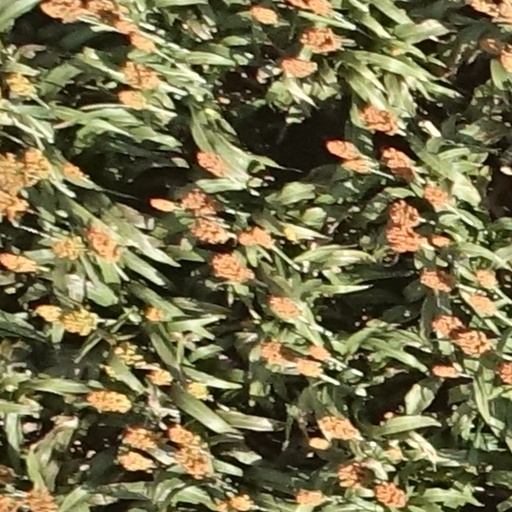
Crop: sorghum